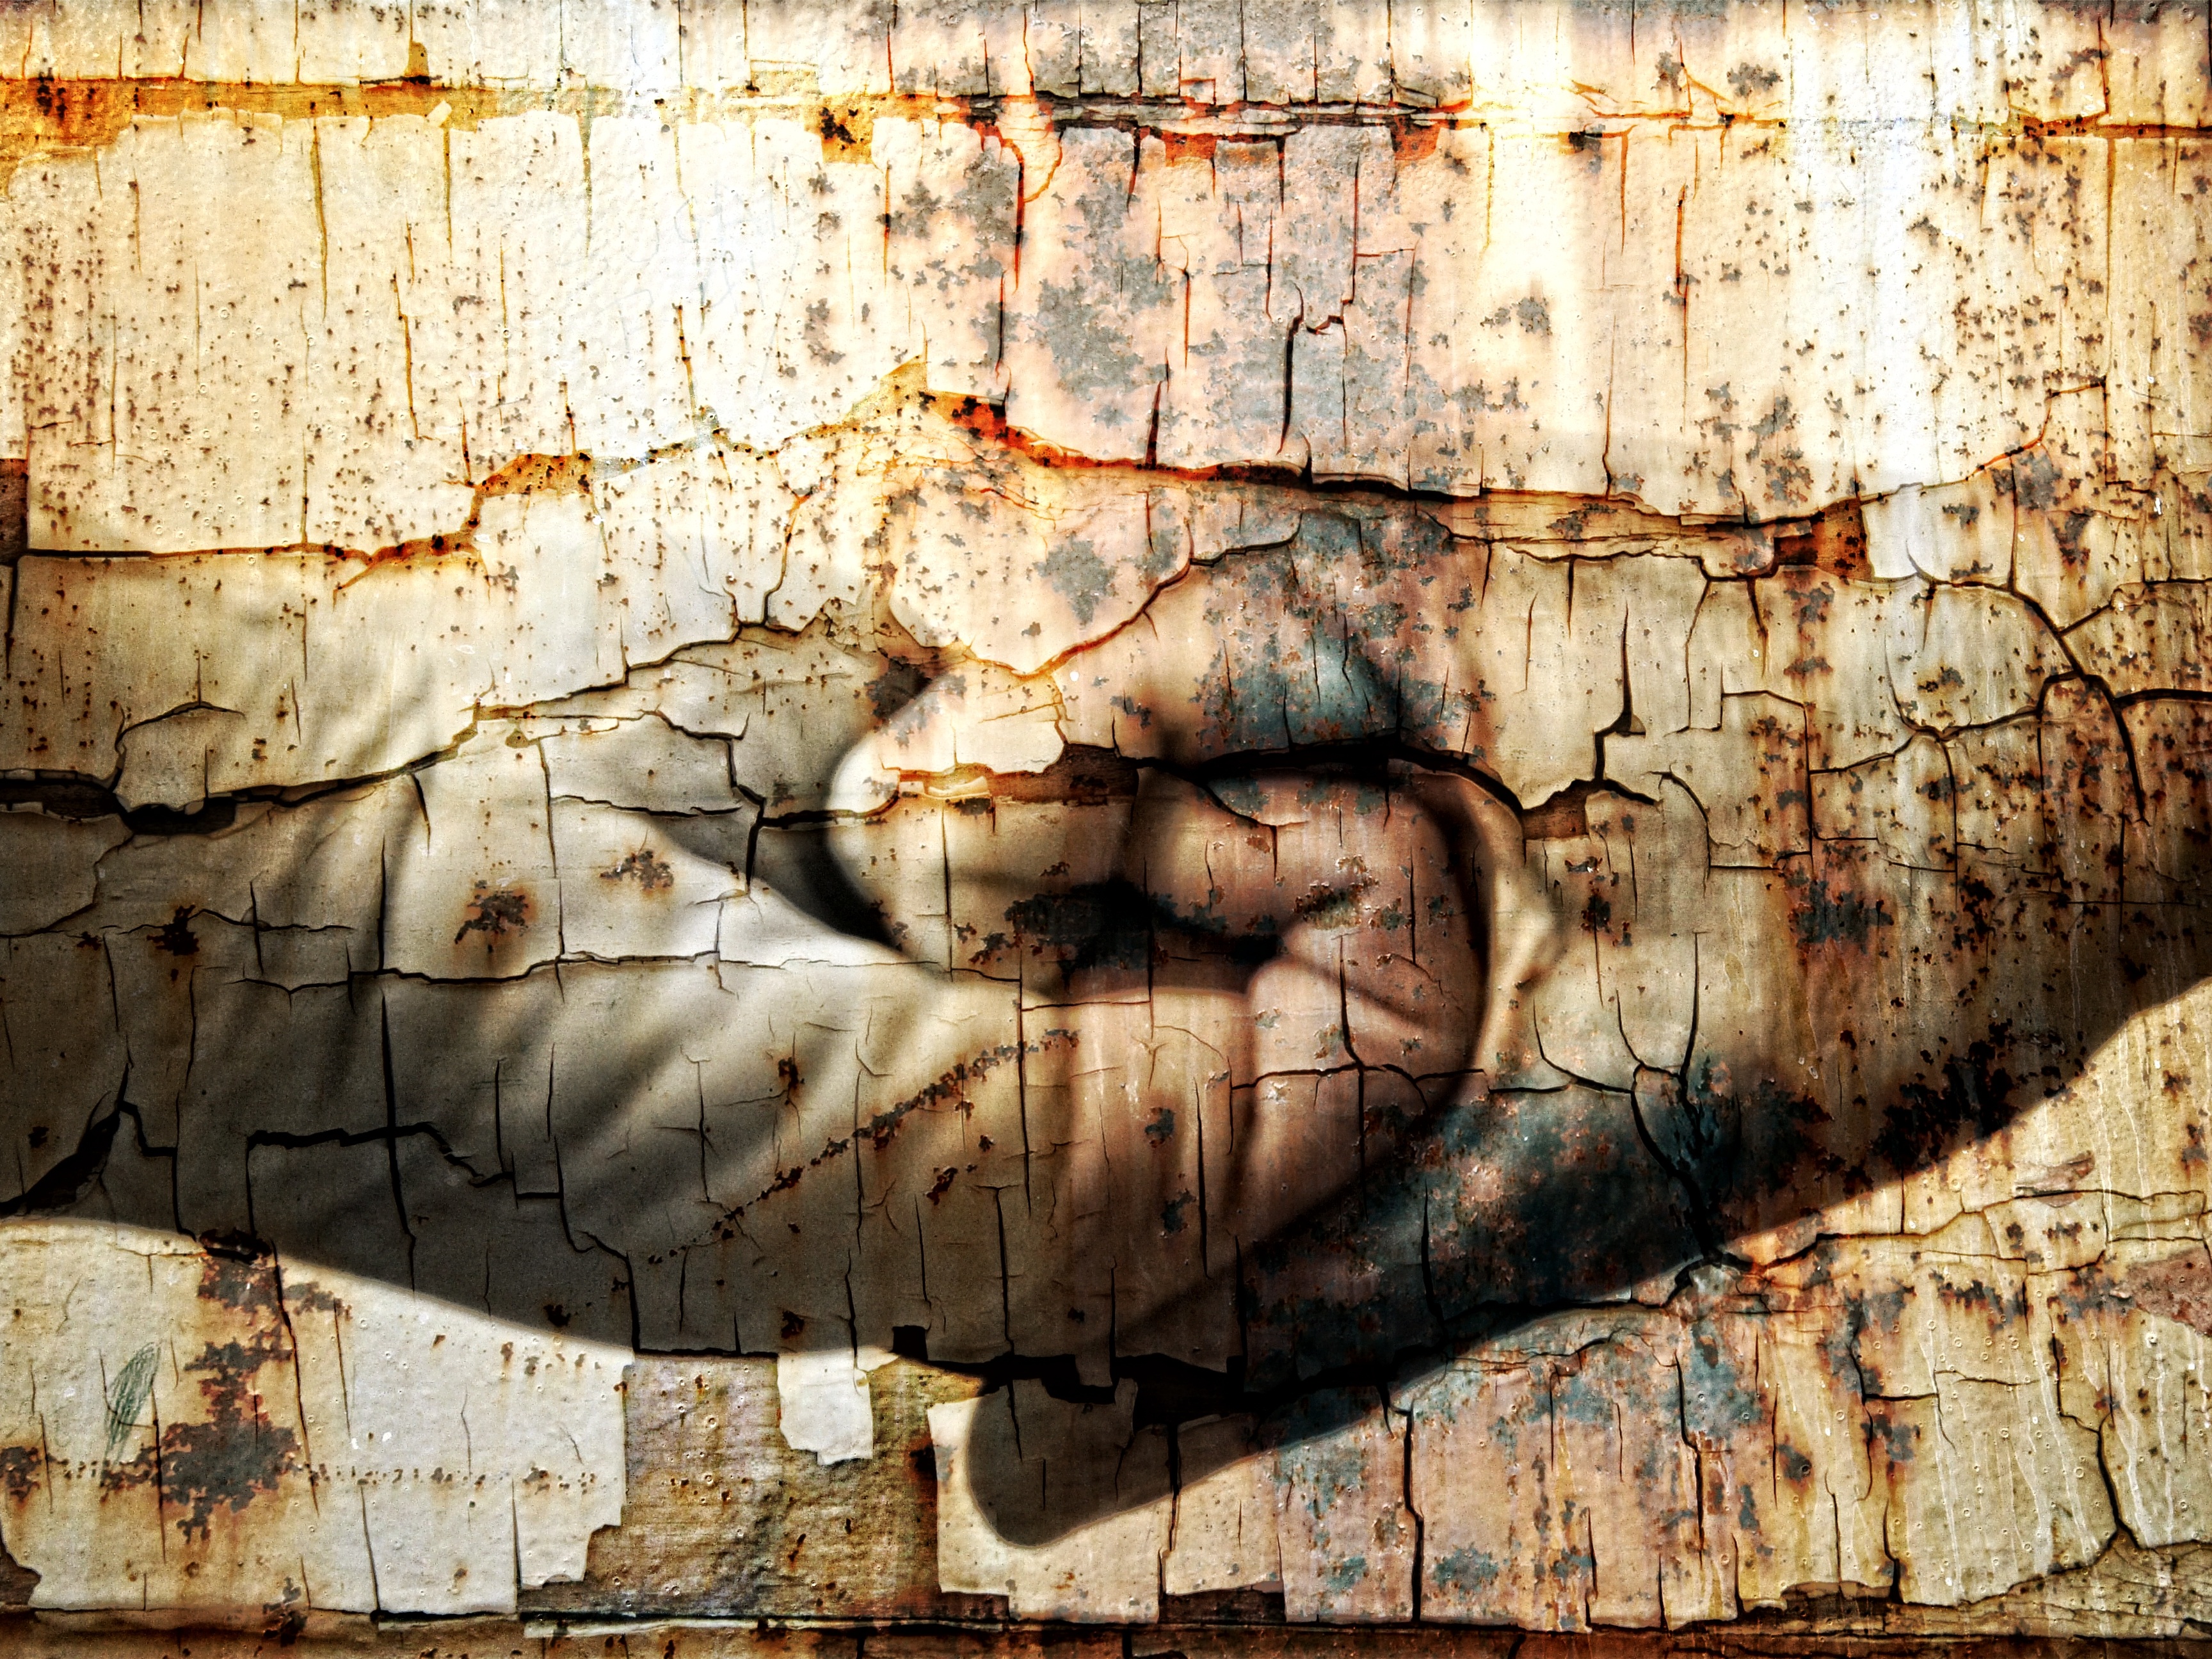
tree, rock, wood, vintage, texture, trunk, wall, formation, rust, color, grunge, art, temple, hands, metallic, modern art, ancient history